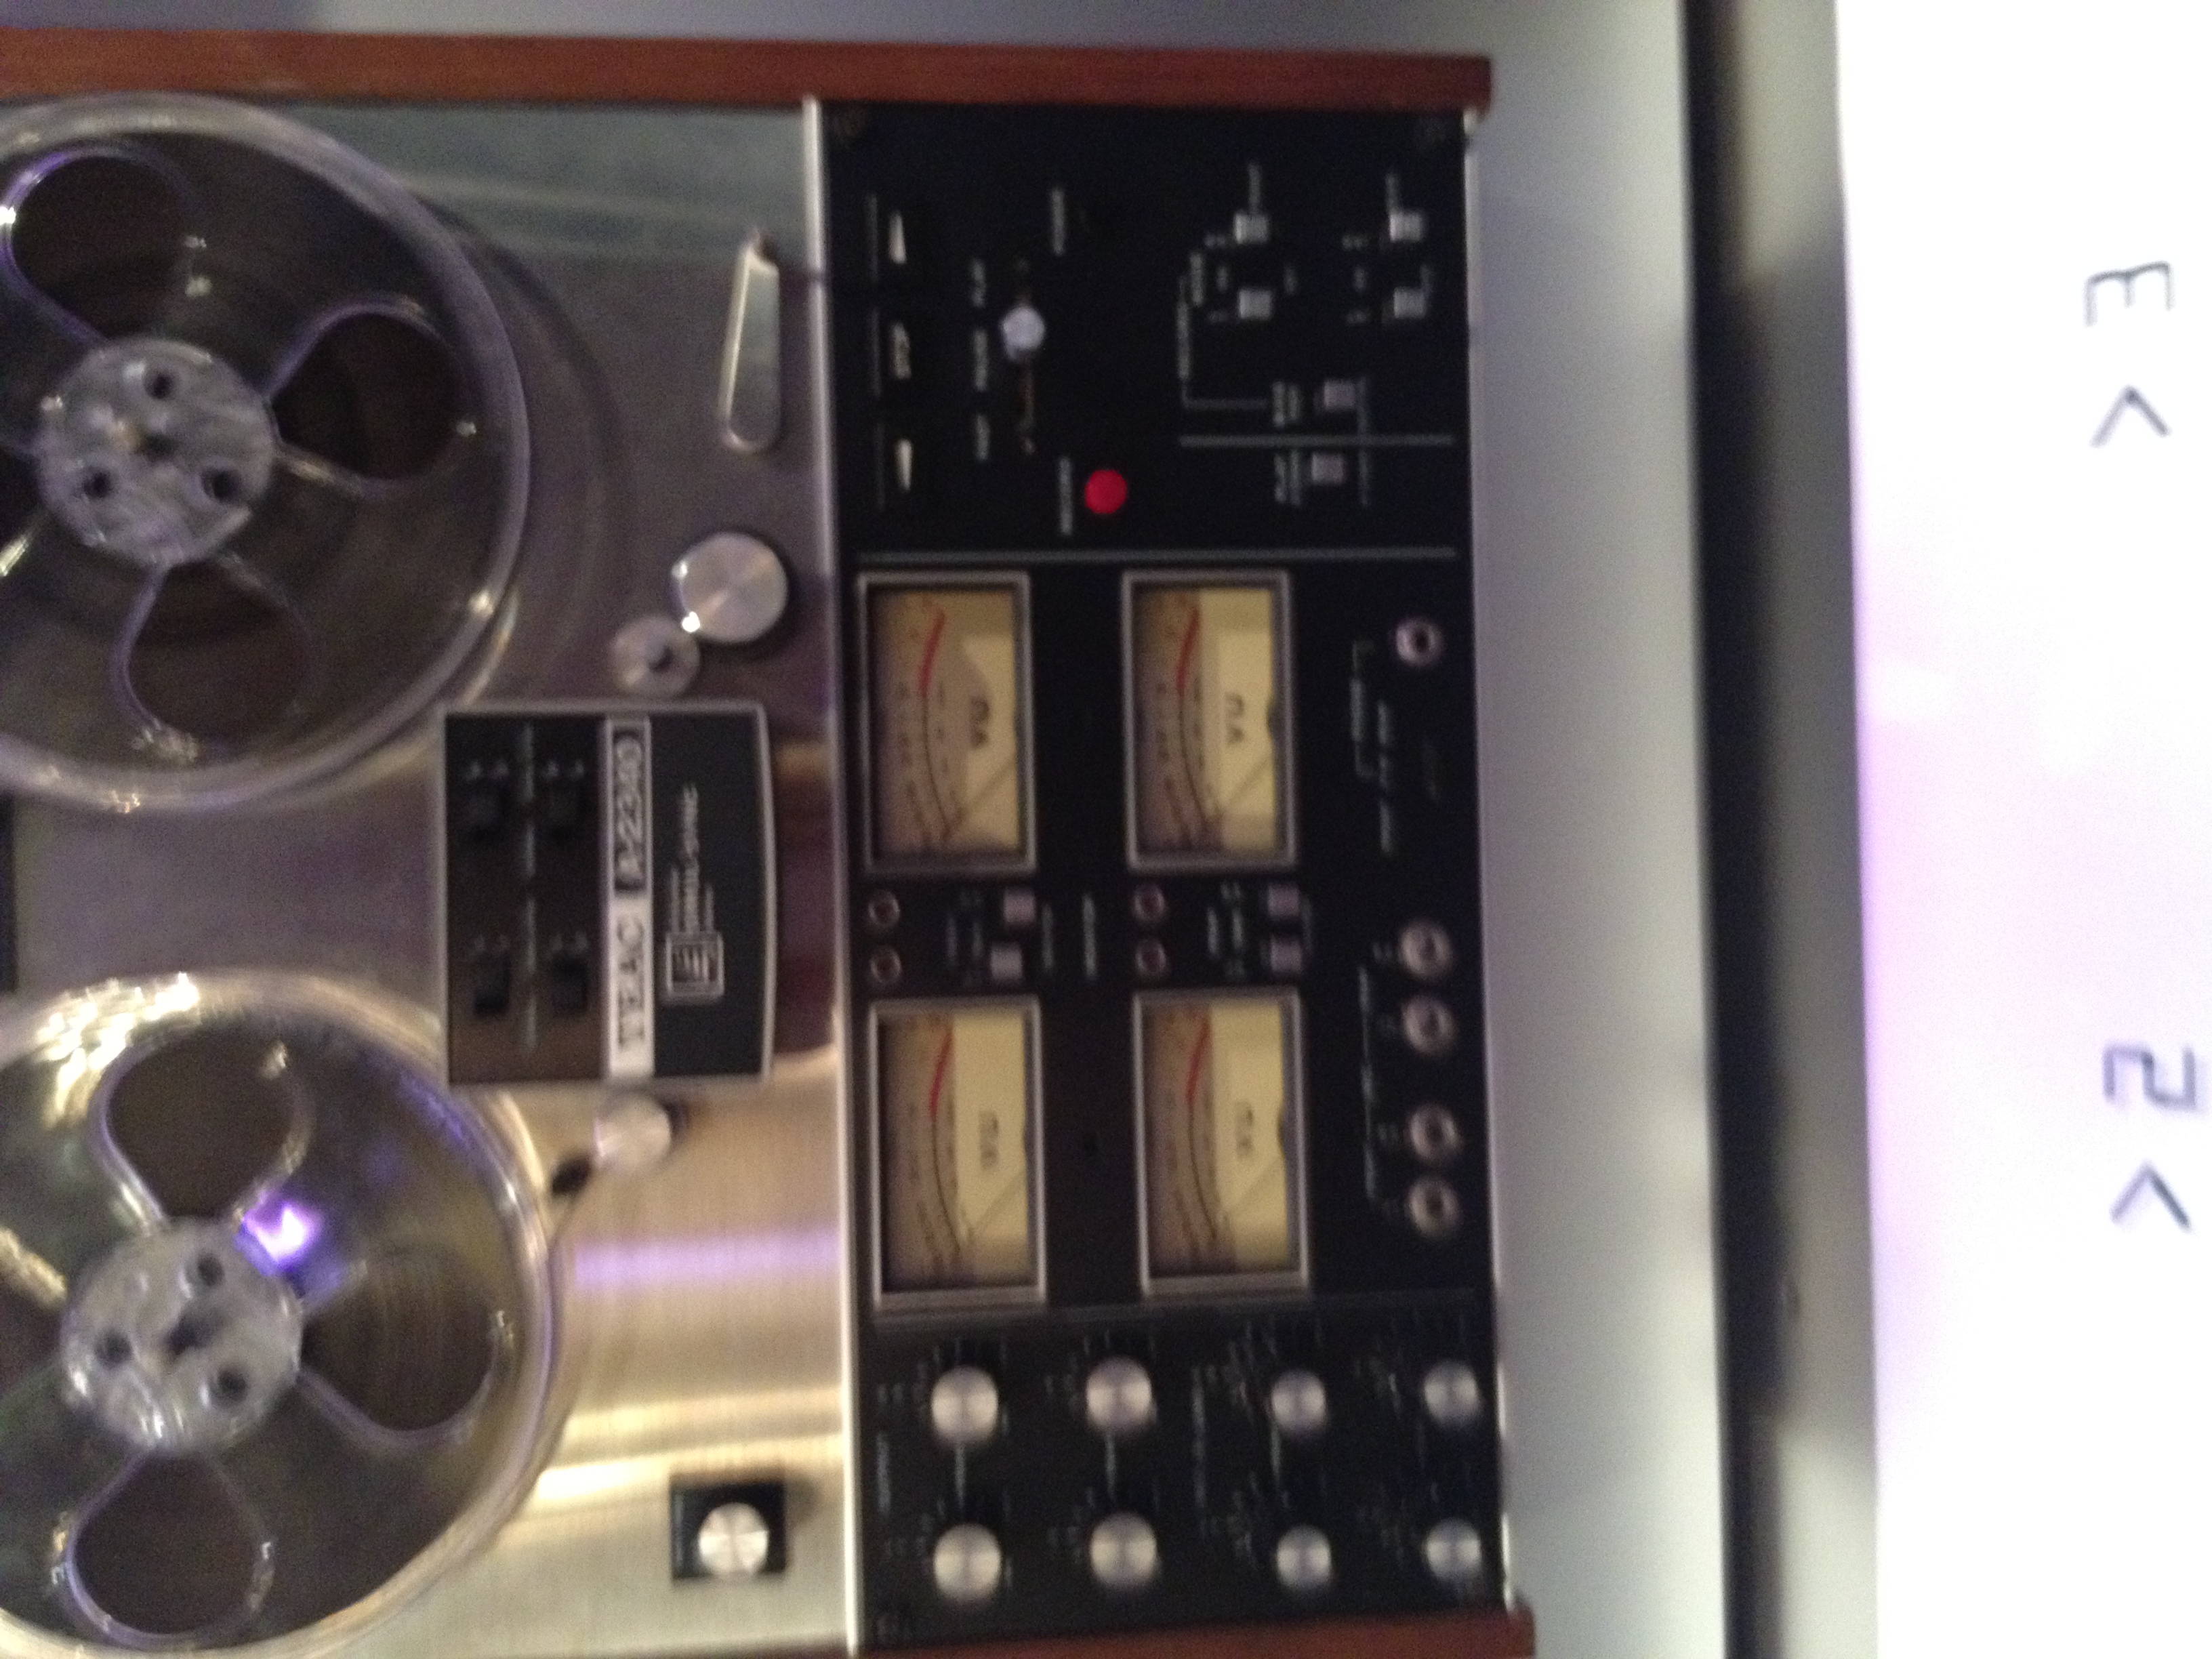
technology, product, electronics, multimedia, radio receiver, electronic device, communication device